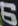
Number: 6